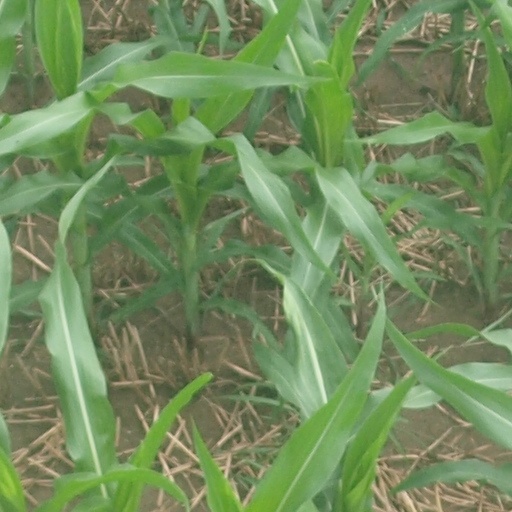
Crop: maize; corn